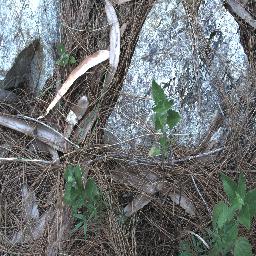
Label: siam_weed